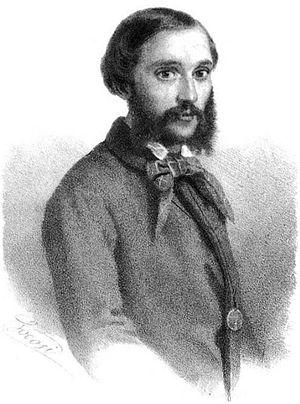
Emilio Dandolo est un patriote italien, connu pour avoir participé à certaines des plus importantes batailles du Risorgimento.